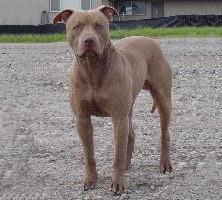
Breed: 203-n000015-Staffordshire_bullterrier